Hendrik Daniëlsz Hooft

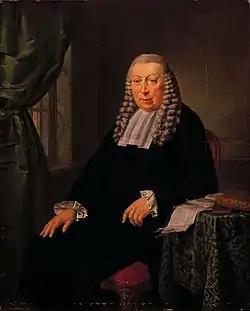
Hendrik Danielsz Hooft by Adriaan de Lelie

Hendrik Daniëlszoon Hooft, "Ambachtsheer" of Urk and Emmeloord (23 June 1716 in Amsterdam – 31 August 1794 in Loenersloot) was a Dutch politician during the Patriottentijd.